Iris, Messenger of the Gods

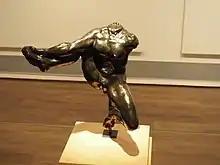
Auguste Rodin, "Iris, Messenger of the Gods", Israel Museum, Jerusalem

A high version, cast by Rudier in 1902-5, one of just seven known castings made during Rodin's lifetime, was sold for £11.57m at Sotheby's in 2016. It was sold from the collection of Sylvester Stallone, who had nicknamed it the "flying beaver". Stallone had acquired it at auction in 2007 for £4.6m, then a record for Rodin. Lucian Freud also owned a copy for many years, which he placed at the end of his bed, making it the first thing he saw in the morning.